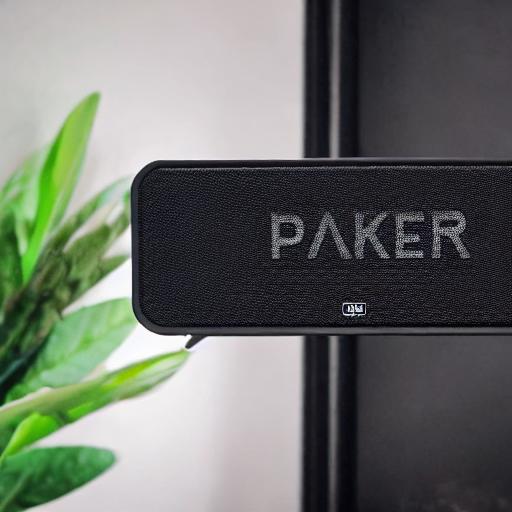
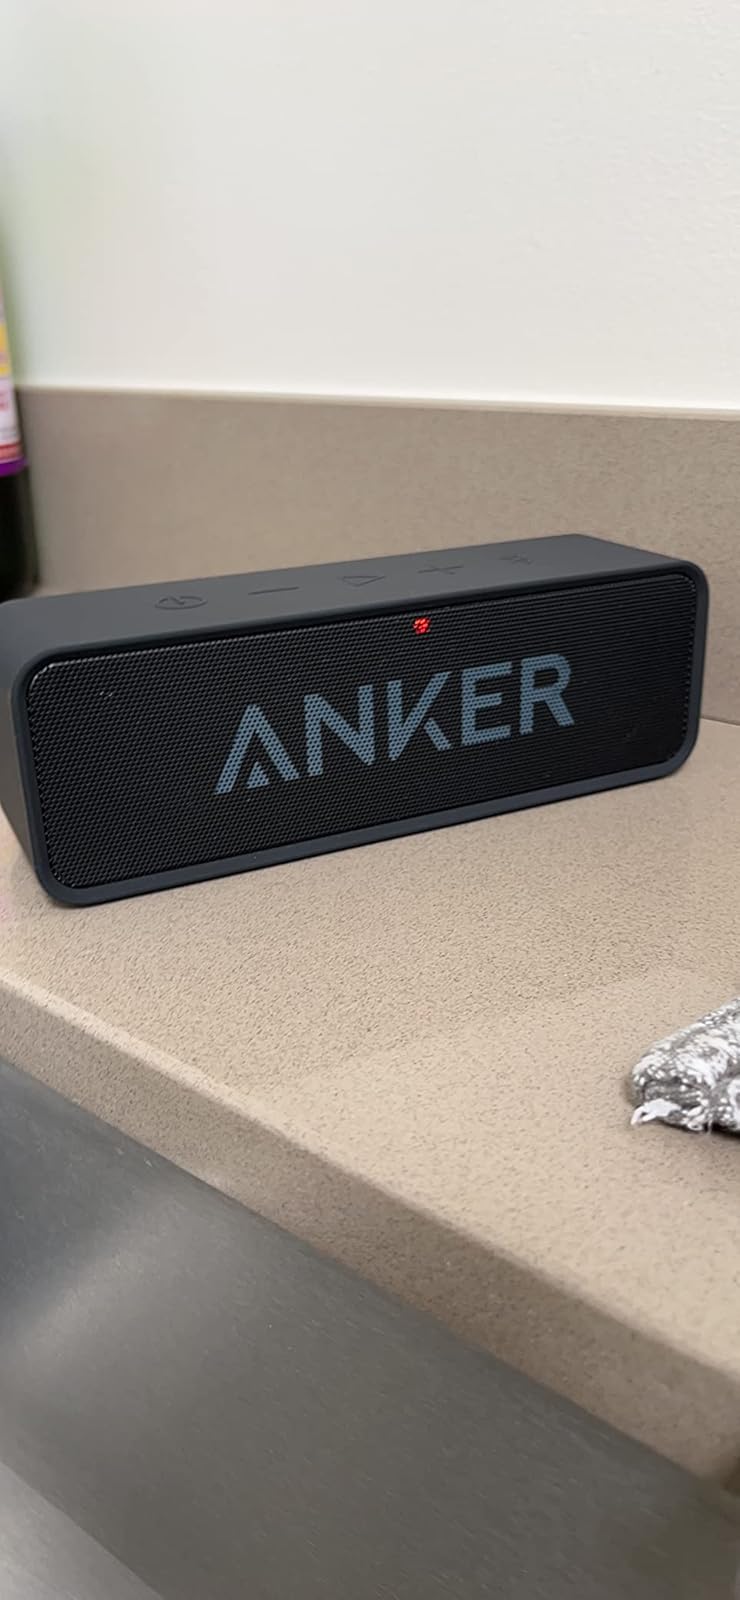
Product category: speaker
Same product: no